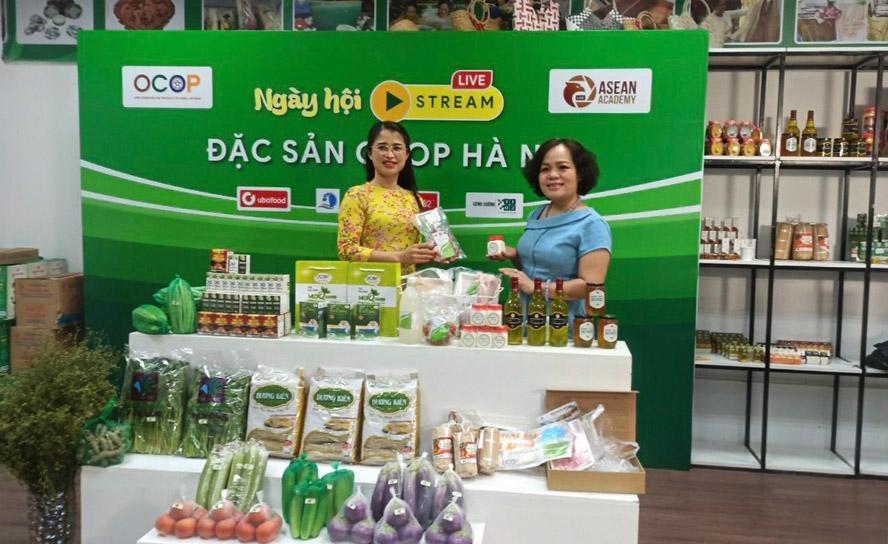
hai người phụ nữ này đang đứng ở trong một quầy bán hàng